United Nations Security Council Resolution 1398

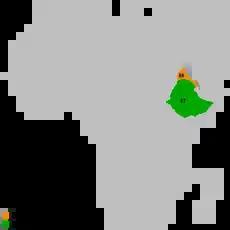
Eritrea (orange) and Ethiopia (green) in East Africa

United Nations Security Council resolution 1398, adopted unanimously on 15 March 2002, after reaffirming resolutions 1298 (1999), 1308 (2000), 1312 (2000), 1320 (2000), 1344 (2001) and 1369 (2001) on the situation between Eritrea and Ethiopia, the council extended the mandate of the United Nations Mission in Ethiopia and Eritrea (UNMEE) until 15 September 2002.